Sisamnes

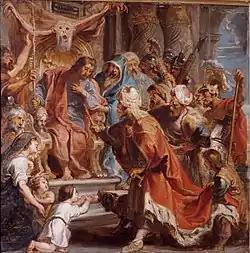
"The Judgment of Cambyses" by Rubens or workshop of Rubens

The story of the corrupt Sisamnes inspired various Northern artists in the 15th to 17th centuries, including Gerard David, Antoon Claeissens, Joachim Wtewael, Martin Hermann Faber, Claes Jacobsz van der Heck, Jan Tengnagel, Dirck Vellert, and Peter Paul Rubens. Visual illustrations of the story first appeared in manuscripts and prints such as Hans Sebald Beham's "The Judgement of Cambyses" (1542) which was part of the frontispiece of Justinus Göbler's publication "Der Gerichtlich Prozeß" (The judicial process). It was later rendered in paintings, sculptures, and stained glass. Many of these artworks were commissioned by the civilian authorities to be hung in the places where in that period justice was dispensed, such as the aldermen's chambers of city halls or courts of justice. These depictions of the Sisamnes story served as examples of justice (in Latin "exampla iustitiae") to the judges who could take them as examples or exhortation to perform their task with fairness and severity. Most of the depictions represent the moment at which Otanes takes his father's seat on which the skin of his father is draped while the king admonishes him standing in front of him. Some depictions omit Cambyses and concentrate solely on Otanes as an impartial judge.